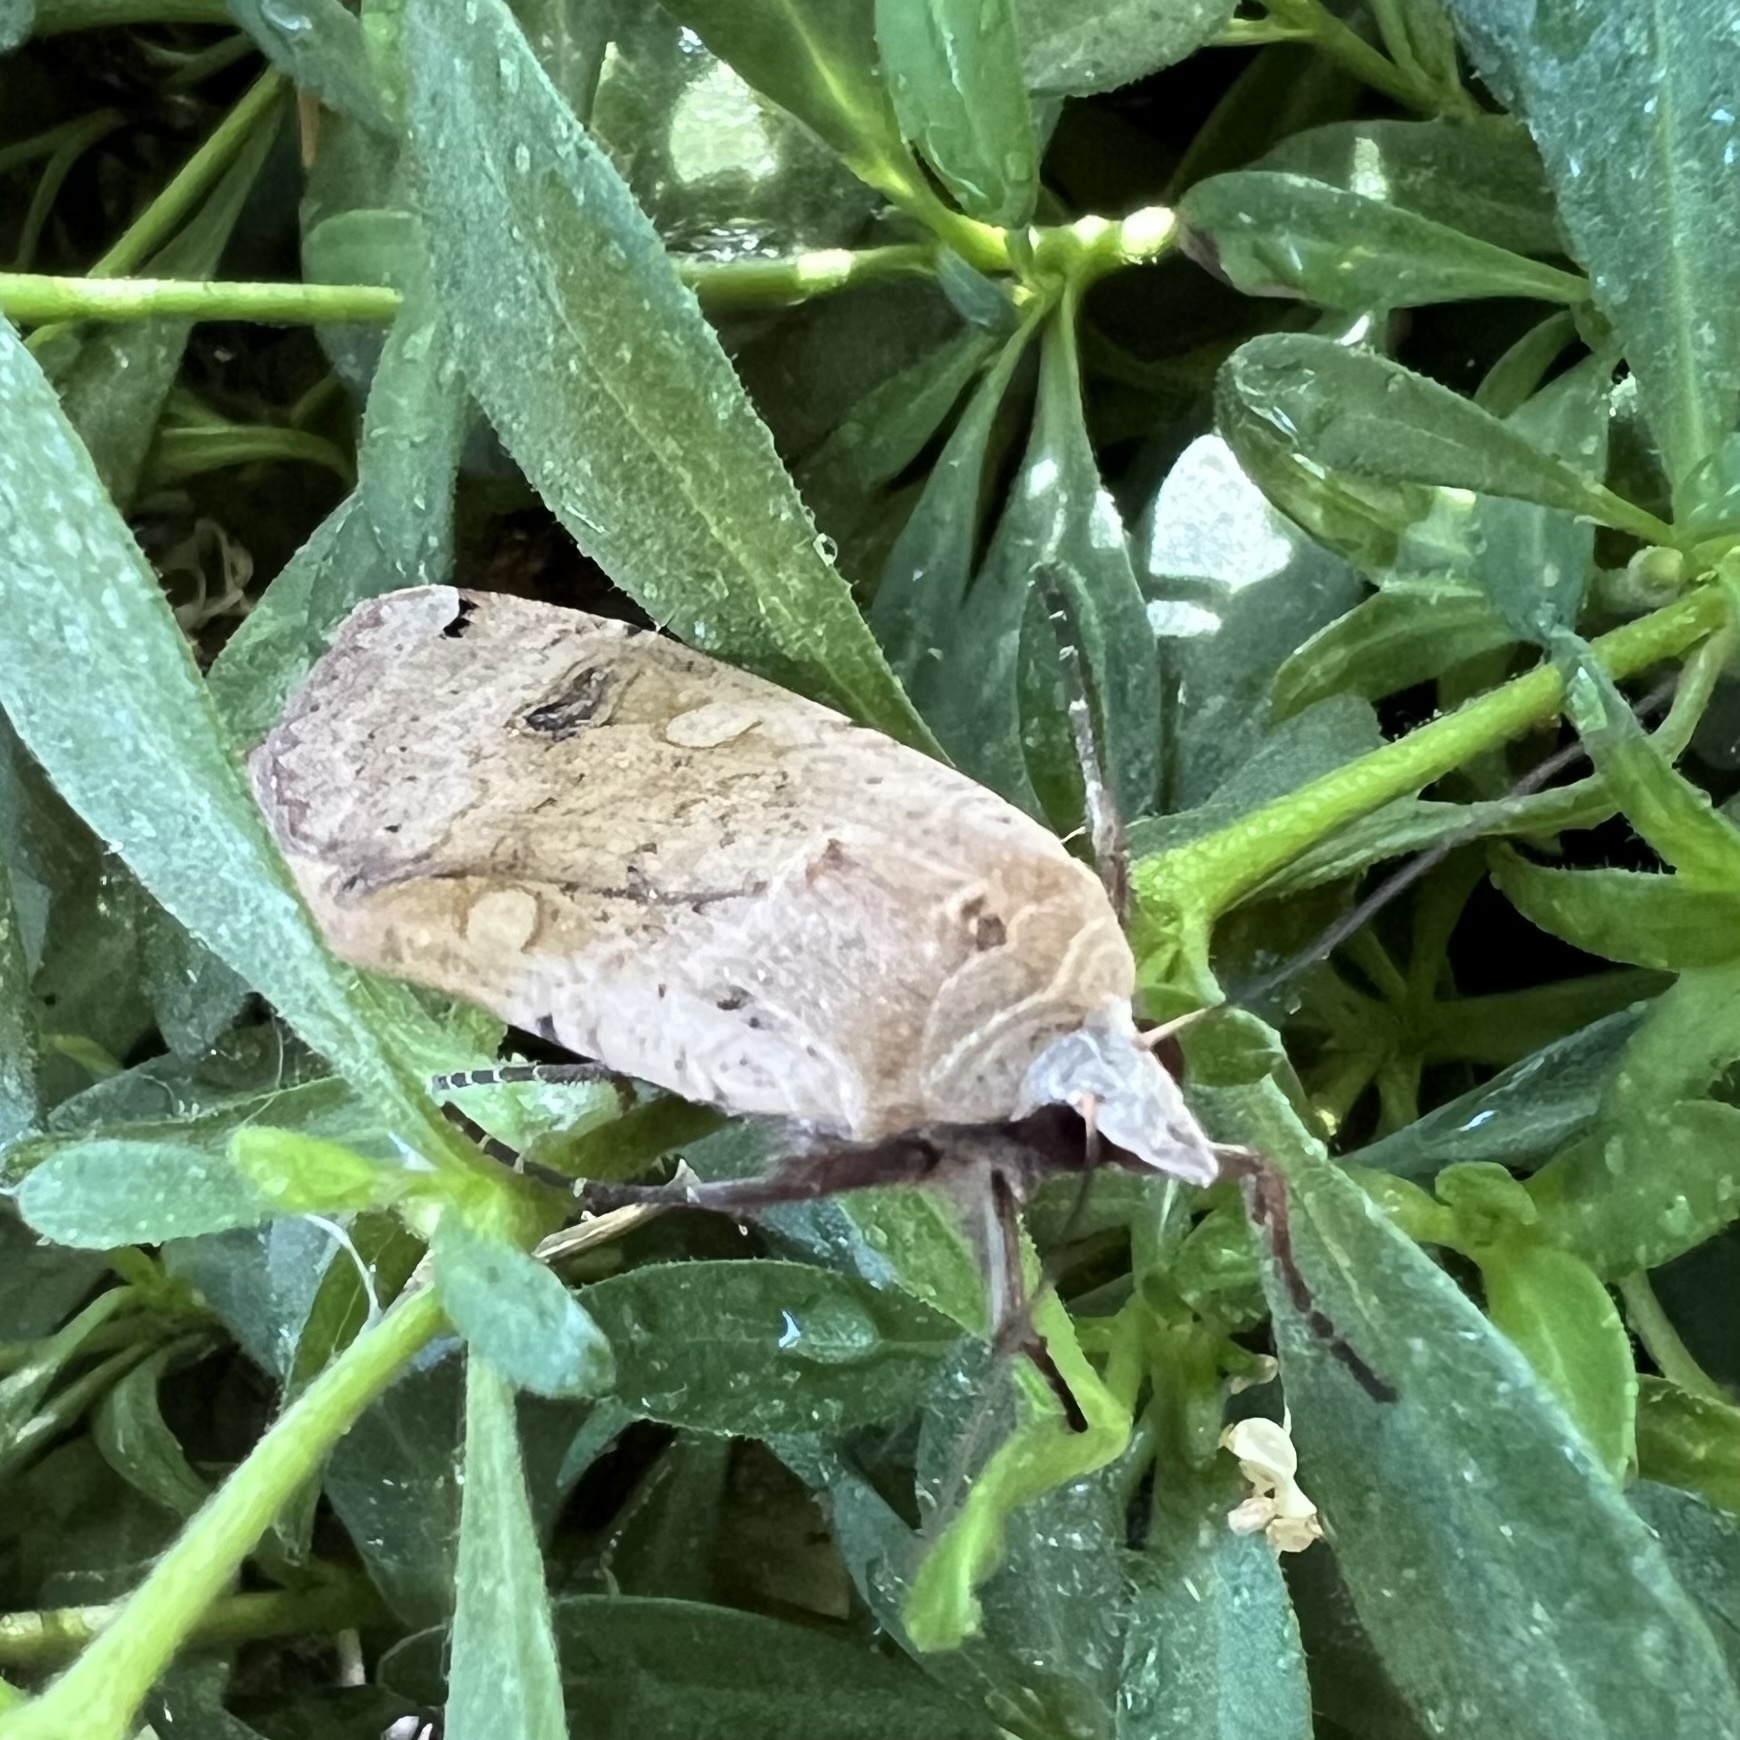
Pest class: cutworms